Temple of Zeus, Olympia

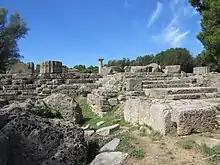
The Temple of Zeus in 2016

The Roman general Mummius dedicated twenty-one gilded shields after he sacked Corinth in 146 BC; they were fixed at the metopes of the eastern front side and the eastern half of the south side.